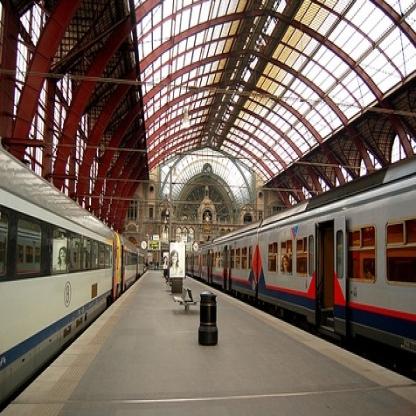
Scene: Indoor